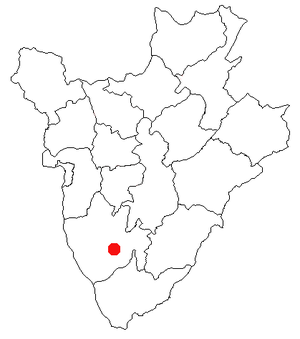
Bururi
Bururis beliggenhed i Burundi
Bururi er en by i den sydlige del af Burundi, med et indbyggertal på cirka 20.000. Byen er hovedstad i en provins af samme navn.